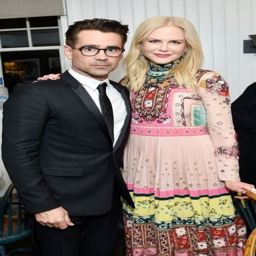
actors , in fashion business , celebrated their film with an exciting premiere party hosted by beverage and organisation .